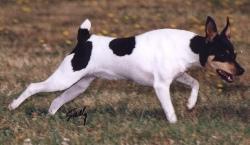
toy_terrier